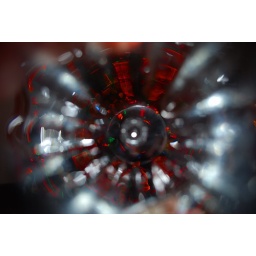
A Christmas tree through the bottom of a glass with flash. Taken by my friend Teena.